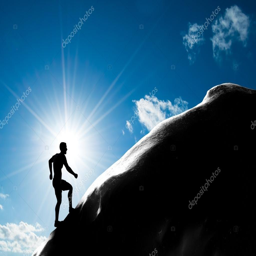
silhouette of a man running up hill -- stock photo #